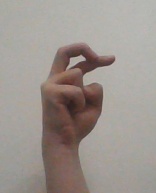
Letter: zay